Part of Your World

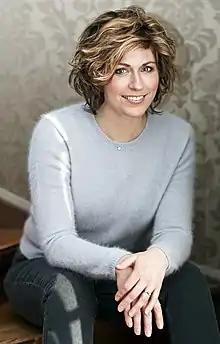
Norwegian singer Sissel Kyrkjebø sang "Part of Your World" in three languages: Danish, Norwegian and Swedish

When "The Little Mermaid" was released in 1989, a dubbing process was started which, in the space of two years, brought the movie to number 21 dubbings by 1991. In 1998, all existing dubbings underwent a big review process which caused 8 of them to be partially or fully redubbed and a second wave of 8 new versions to be released, for a total of 29 dubbings worldwide. In the following years, 11 more versions were added, raising the number of official versions to 40.